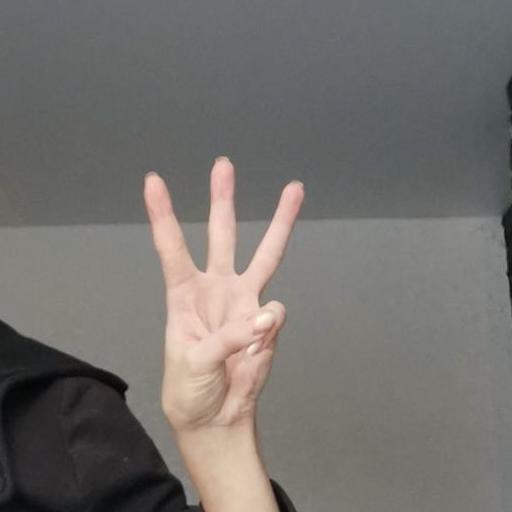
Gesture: three